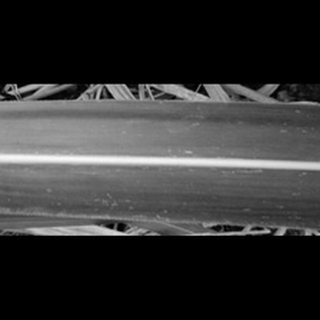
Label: sugarcane_mosaic